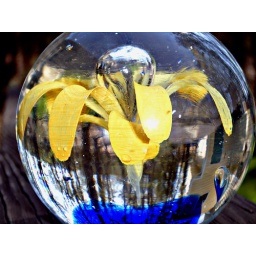
a paperweight; you can see the reflection of my house and the sky in it.